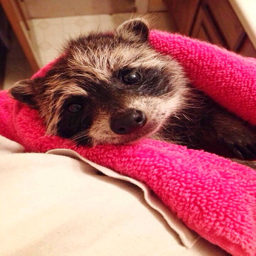
funny animals of the week , funny animal photos